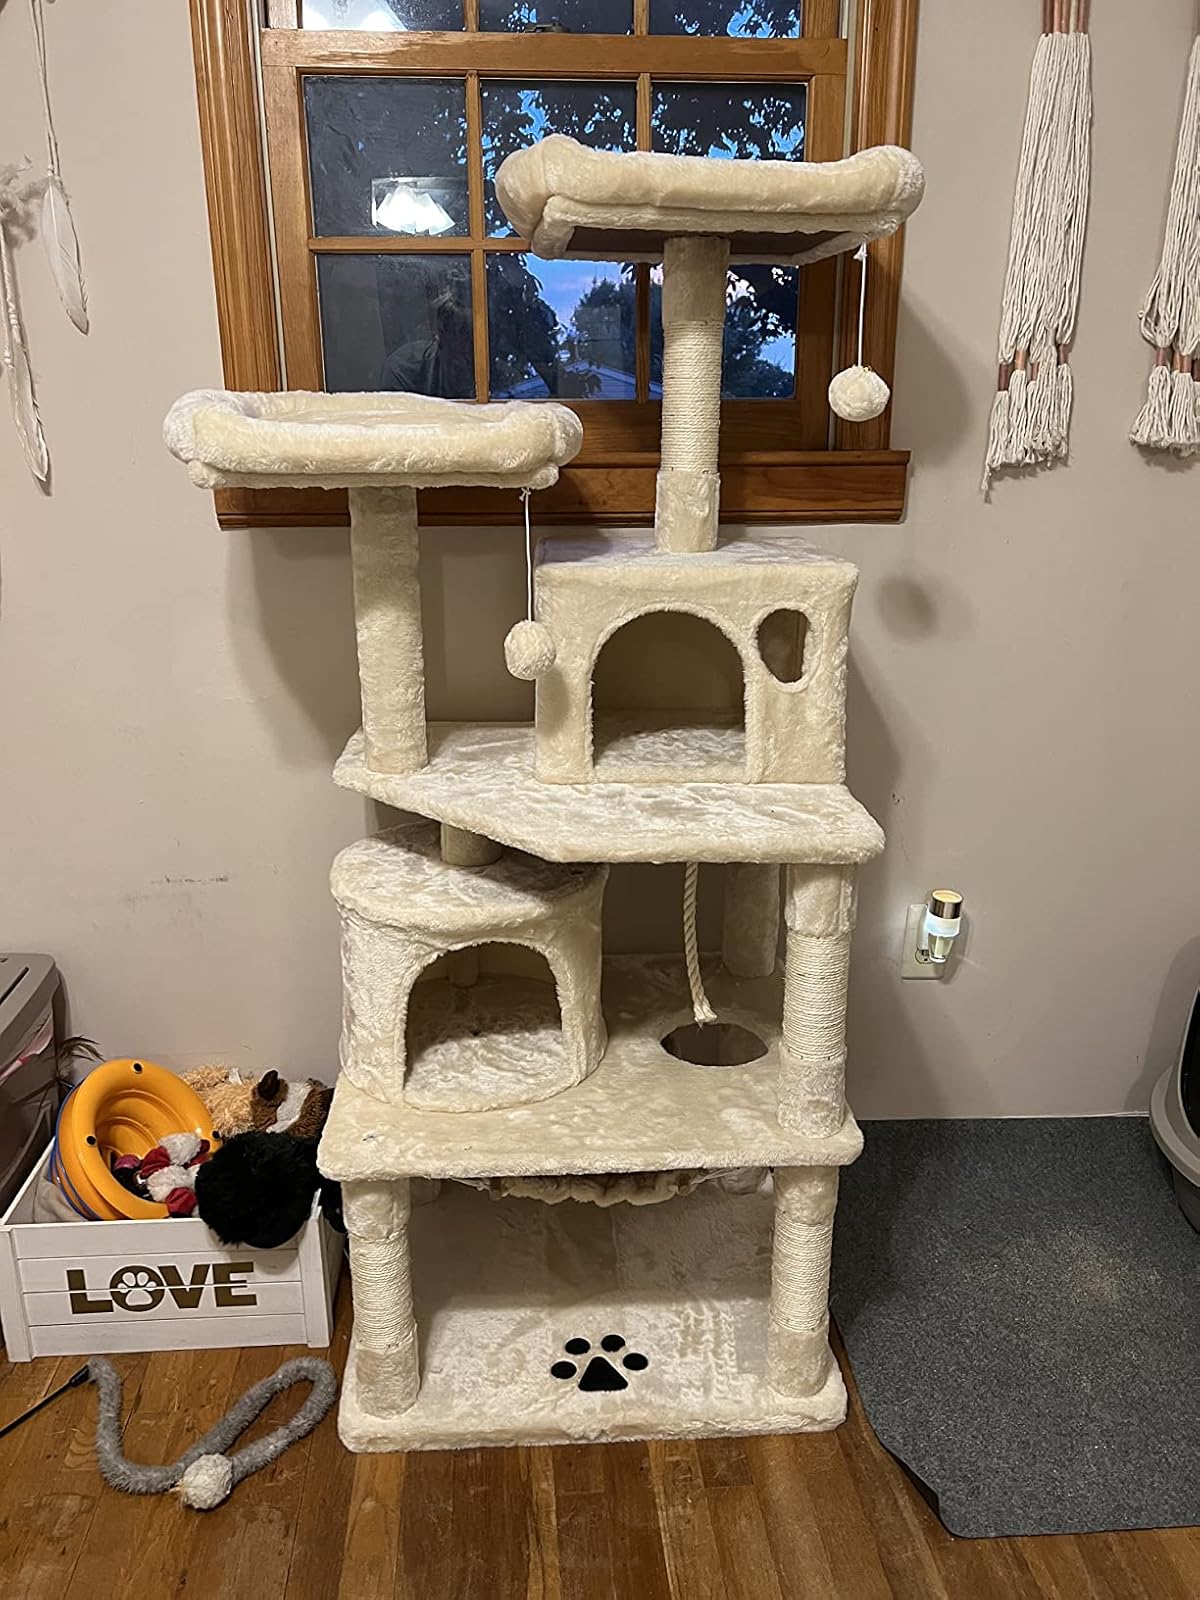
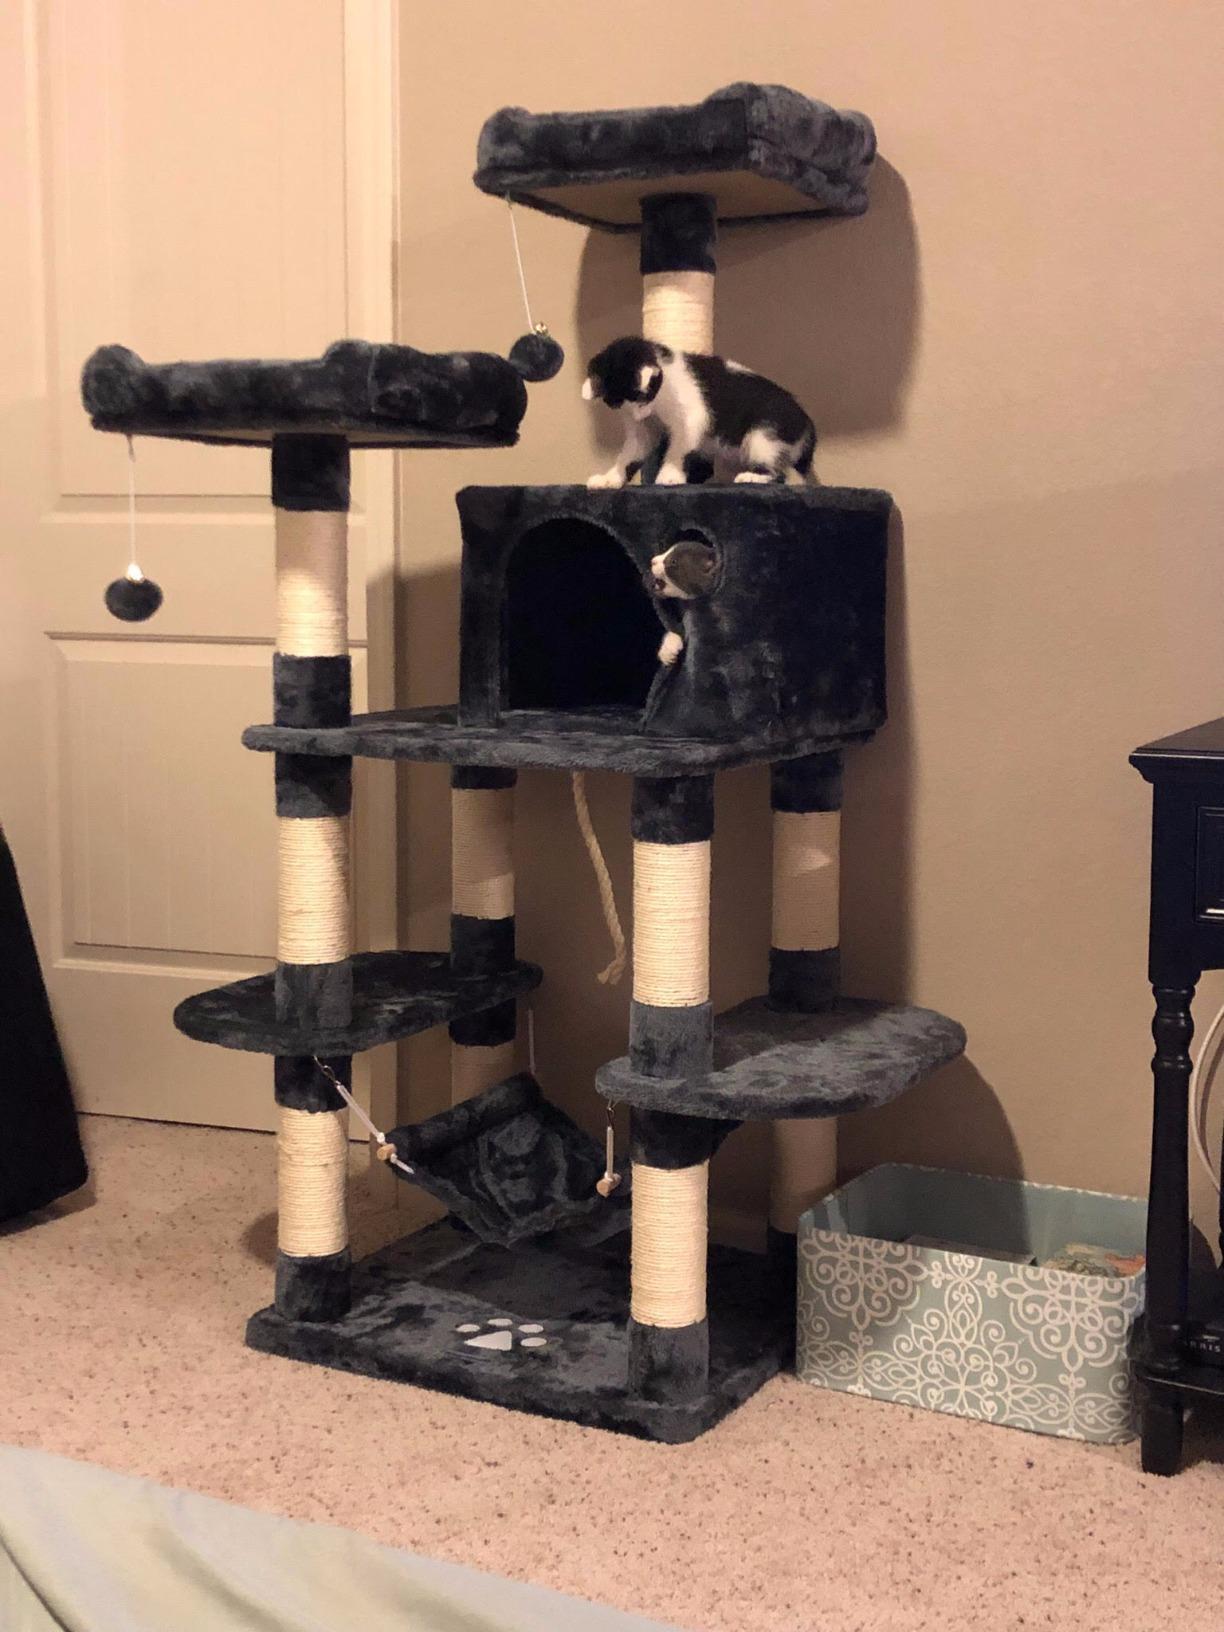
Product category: items_cat tree
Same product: no